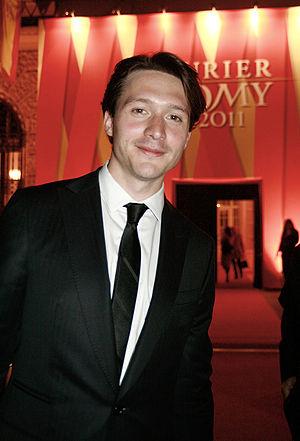
David Oakes, né le 14 octobre 1983, est un acteur anglais.